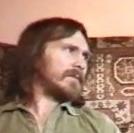
Age: 23